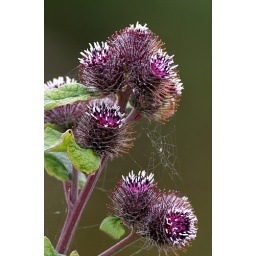
spotted this plant,no birds around,holding the camera,so took a shot.Only when editing,noticed the whole of the plant was covered in cobwebs.